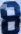
Number: 8